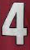
Number: 4